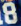
Number: 8